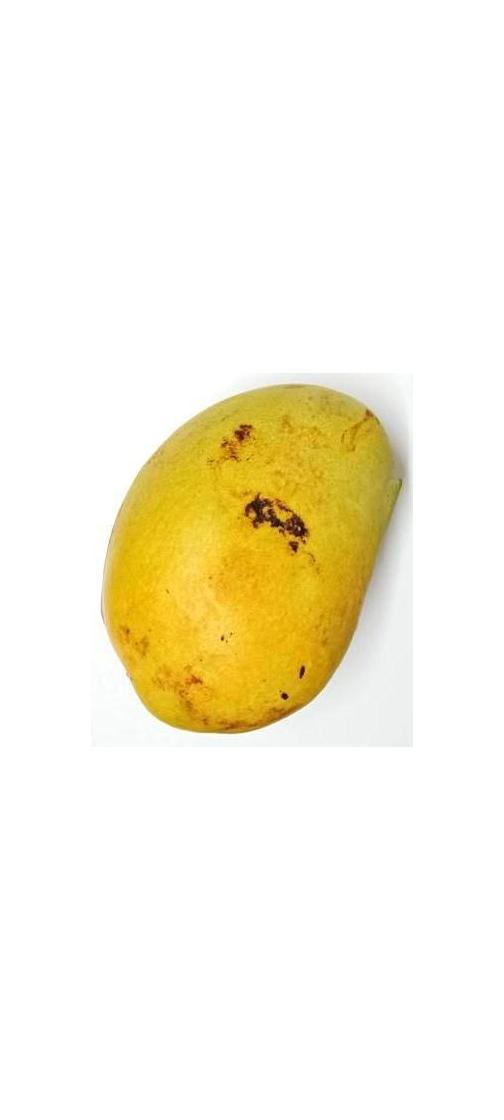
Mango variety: Bari-11